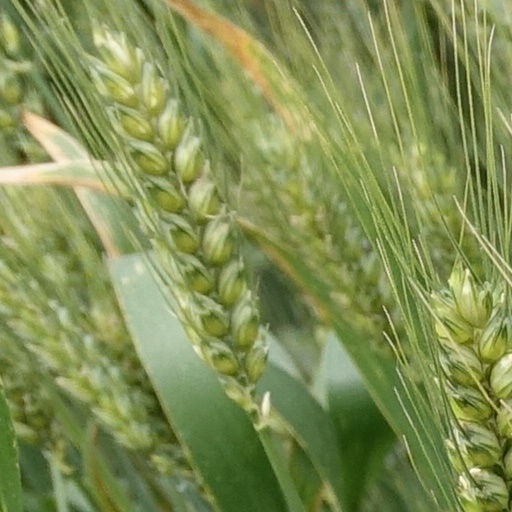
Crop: wheat